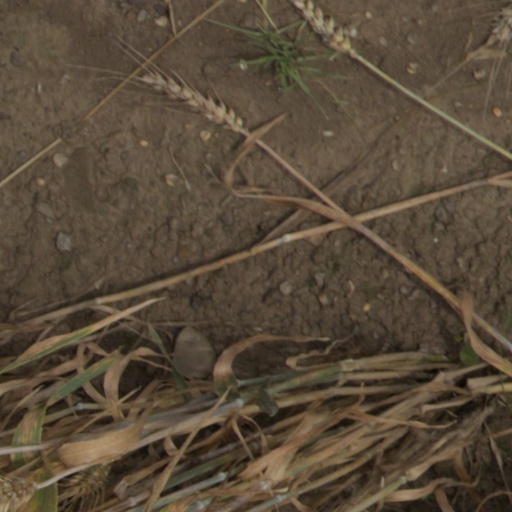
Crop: wheat